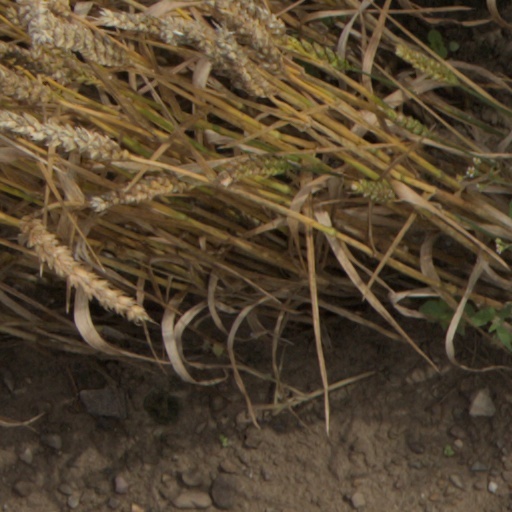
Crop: wheat